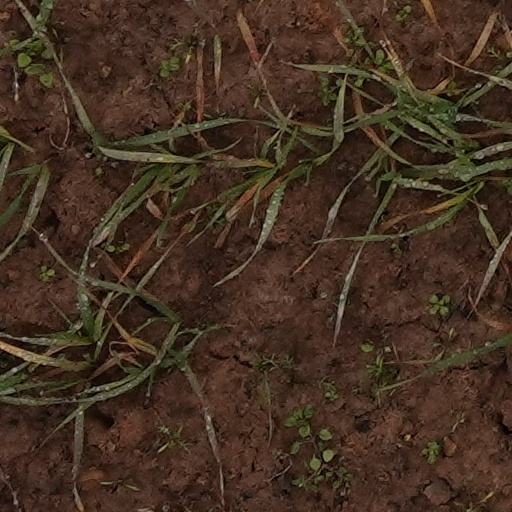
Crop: wheat